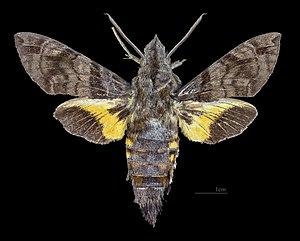
Macroglossum ungues est une espèce de lépidoptères de la famille des Sphingidae, de la sous-famille des Macroglossinae et du genre Macroglossum.